Lewis Morris (1701–1765)

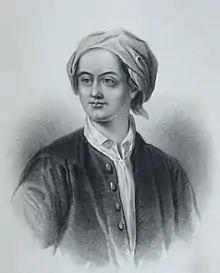
Lewis Morris

Lewis Morris (2 March 1701 – 11 April 1765) was a Welsh hydrographer, antiquary, poet and lexicographer, the eldest of the Morris brothers of Anglesey.